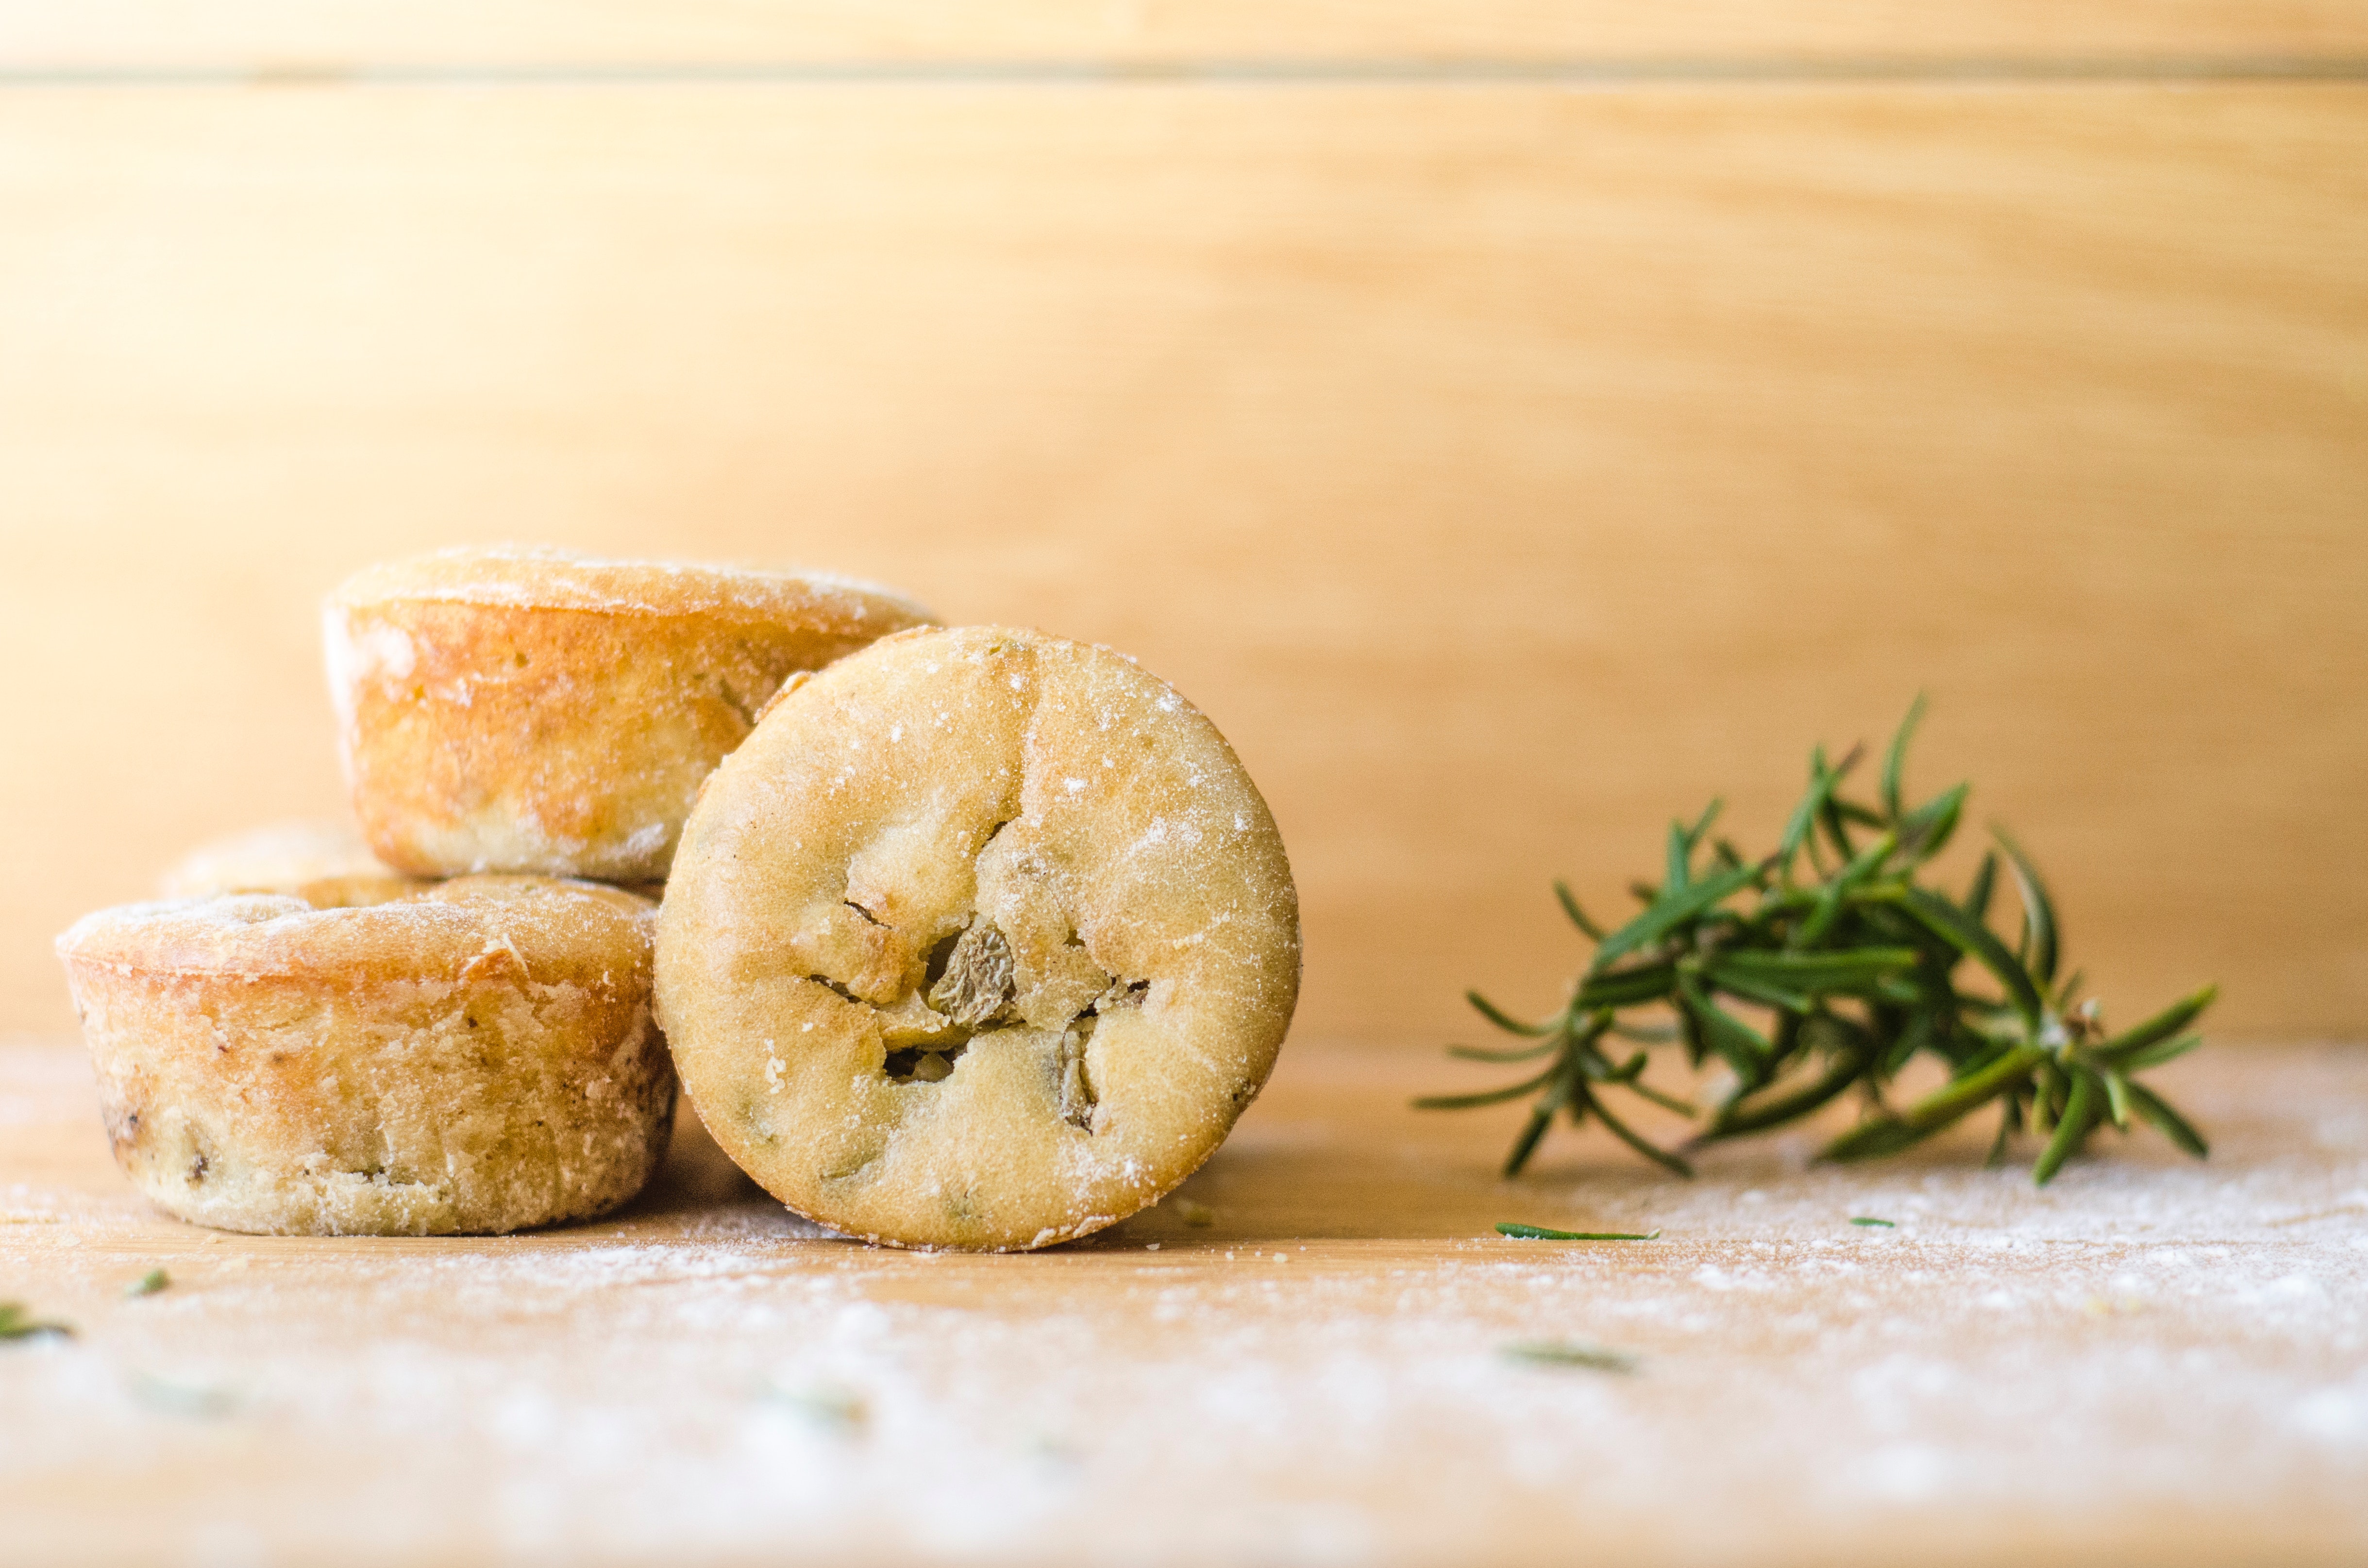
food, dish, cuisine, ingredient, baked goods, produce, baking, rosemary, mince pie, focaccia, dessert